Federalization of Buenos Aires

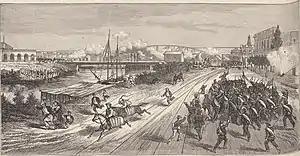
Combat of June 20: Barrancas Bridge's defence by the National Guard of Buenos Ayres.

When Avellaneda's government announced the legislation of the federalization of Buenos Aires city, Governor Tejedor ordered military mobilizations and the formation of militias to train citizens in the use of arms. The National Congress sanctioned a law that prohibited the provinces to mobilize militarily without federal permission, but Buenos Aires ignored the law. When the federal government ordered the confiscation of a boat loaded with arms for the militias, Colonel José Inocencio Arias prevented the action and followed Tejedor's orders.